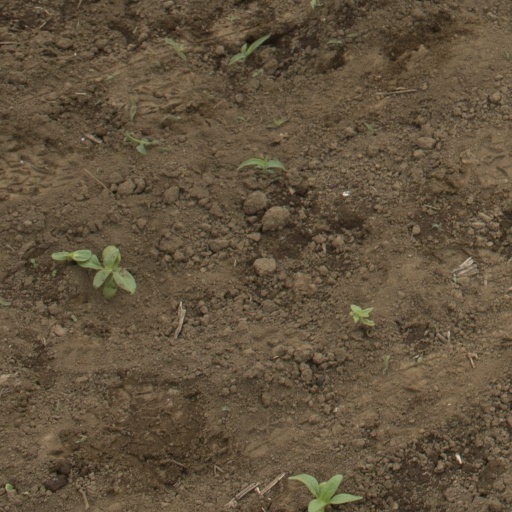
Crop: Jerusalem artichoke